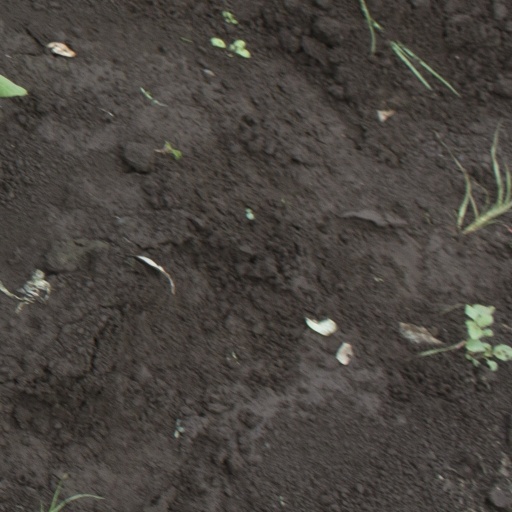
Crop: soybean